Caoqiao Mosque

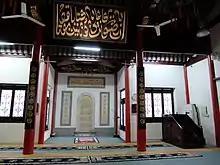
Caoqiao Mosque prayer hall

The Caoqiao Mosque or Grass Bridge Mosque is a mosque in Qinhuai District, Nanjing City, Jiangsu Province, China.